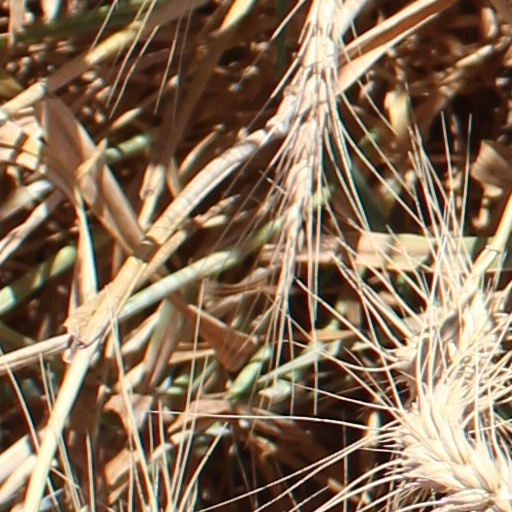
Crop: wheat